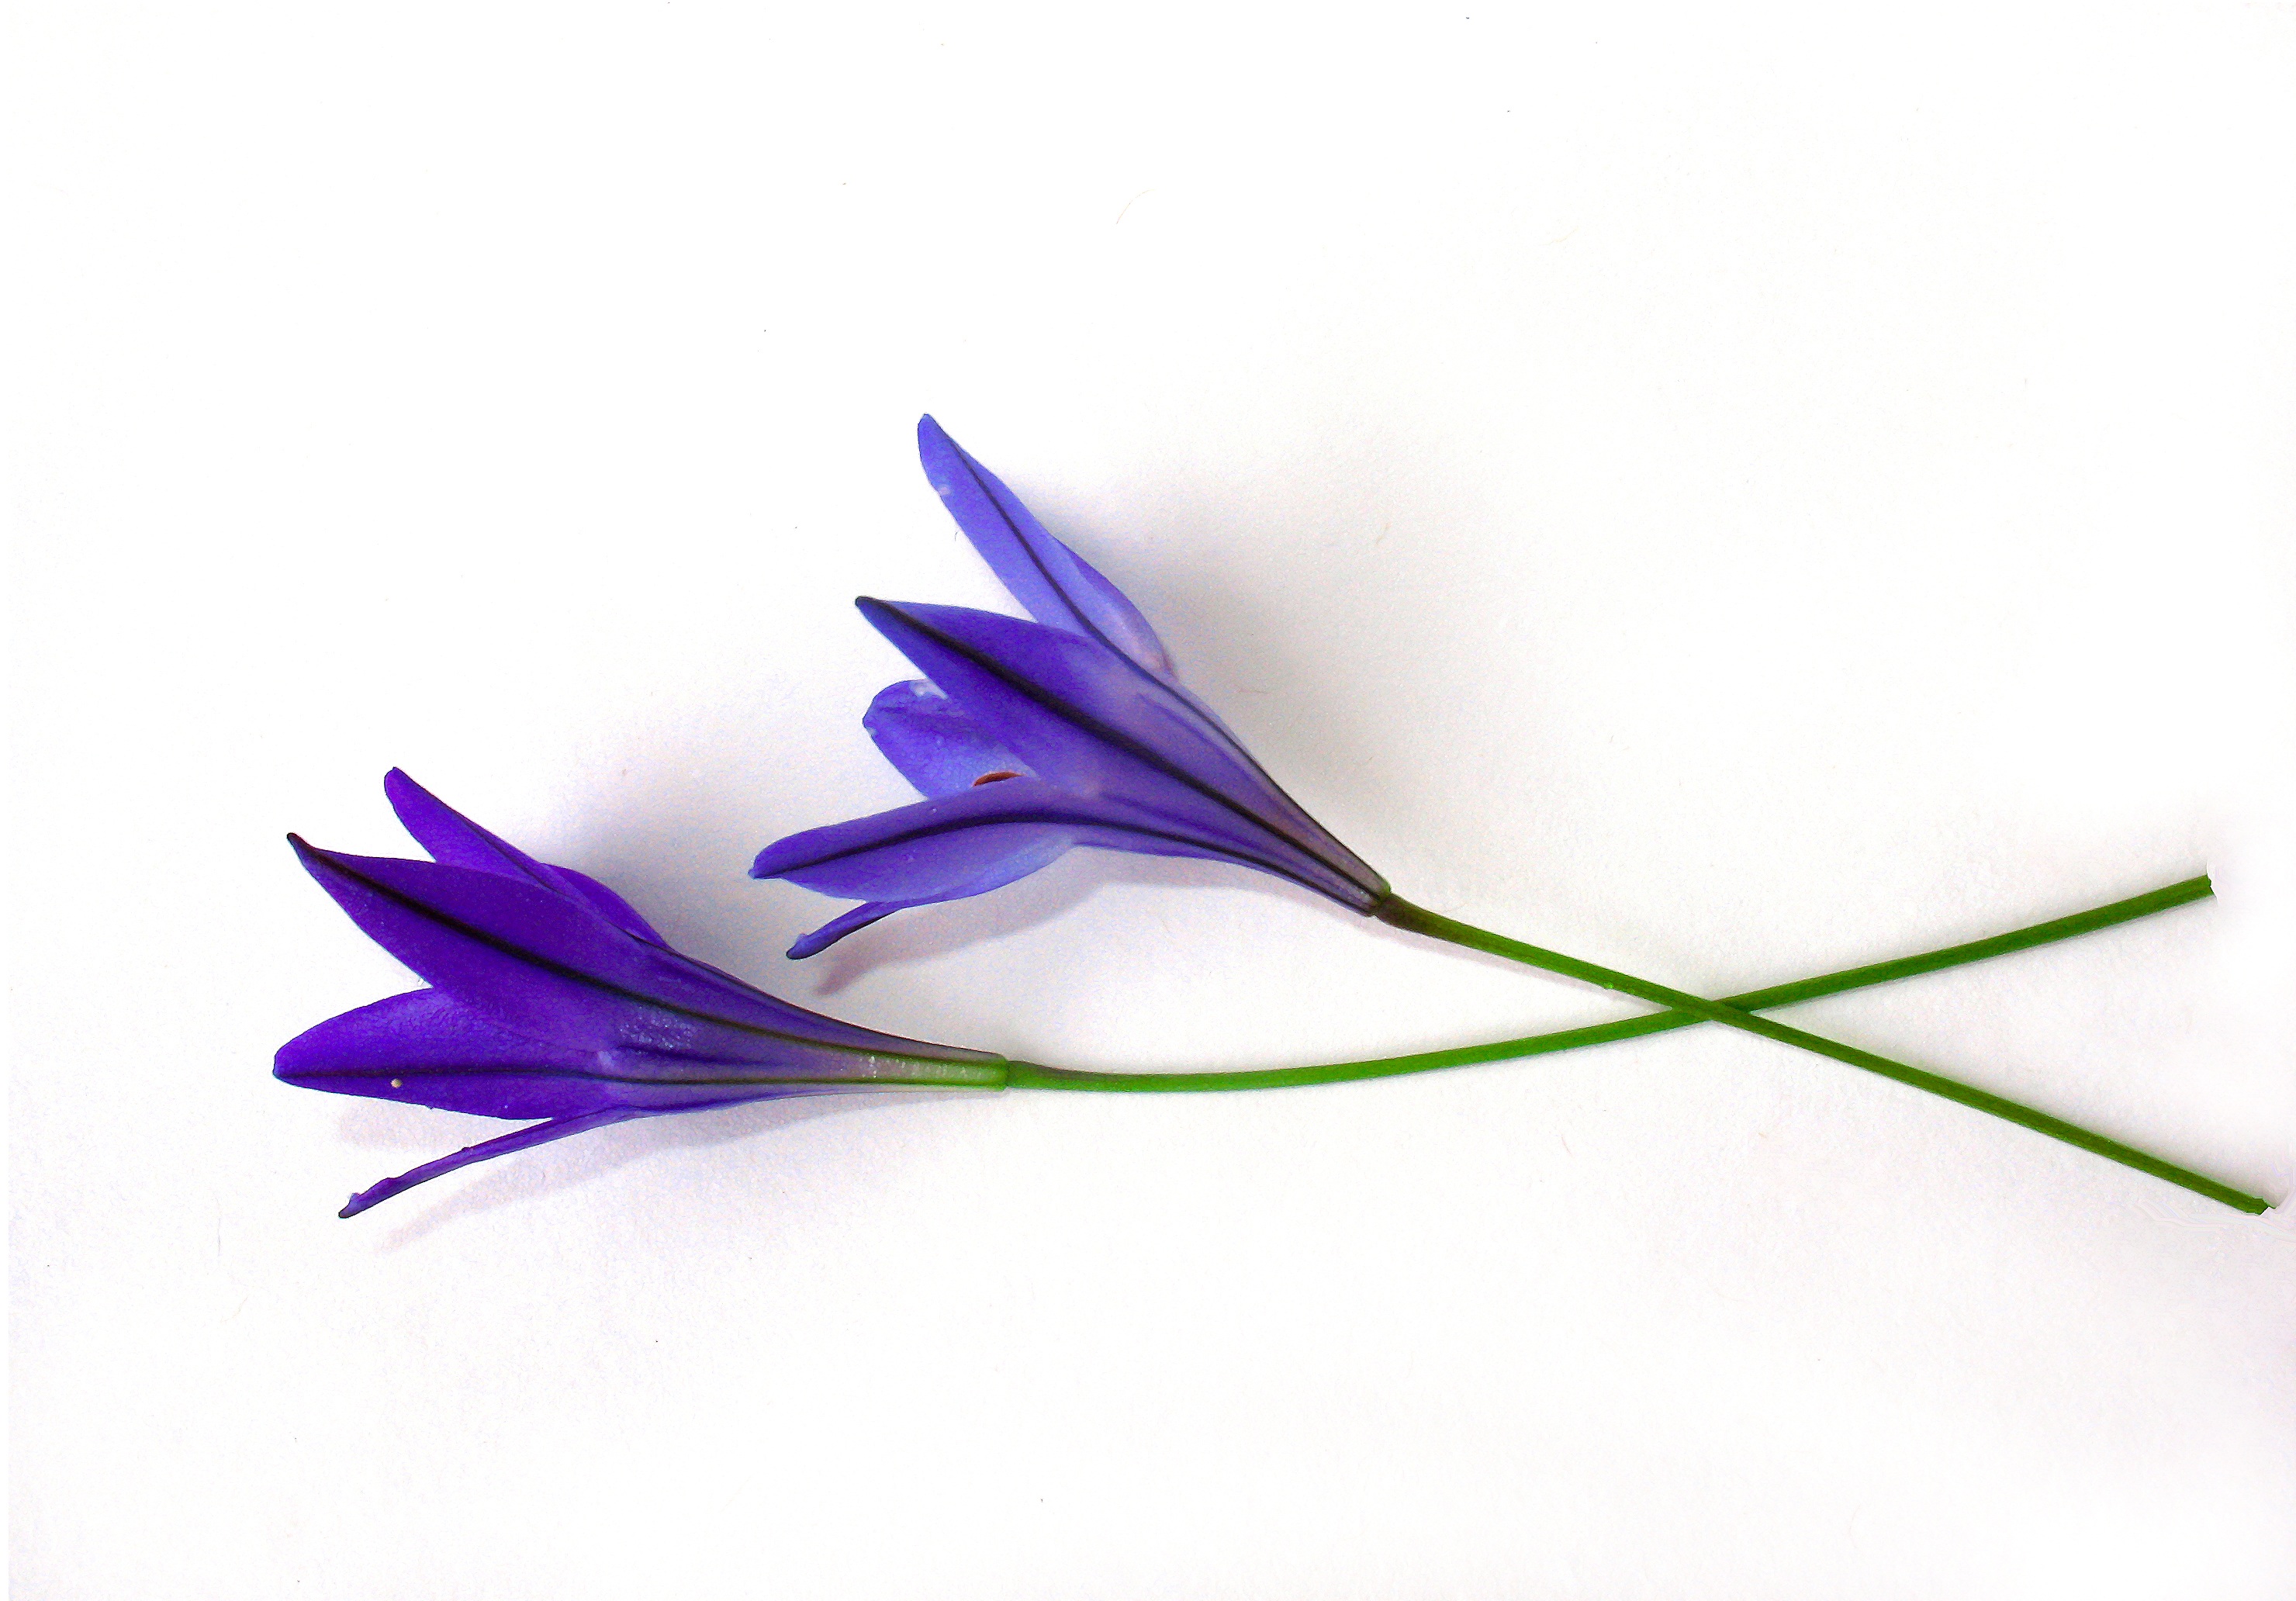
branch, plant, leaf, flower, petal, line, blue, flowers, shoots, white background